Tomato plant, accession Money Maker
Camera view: vertical (180 deg); turntable rotation: 90 degrees
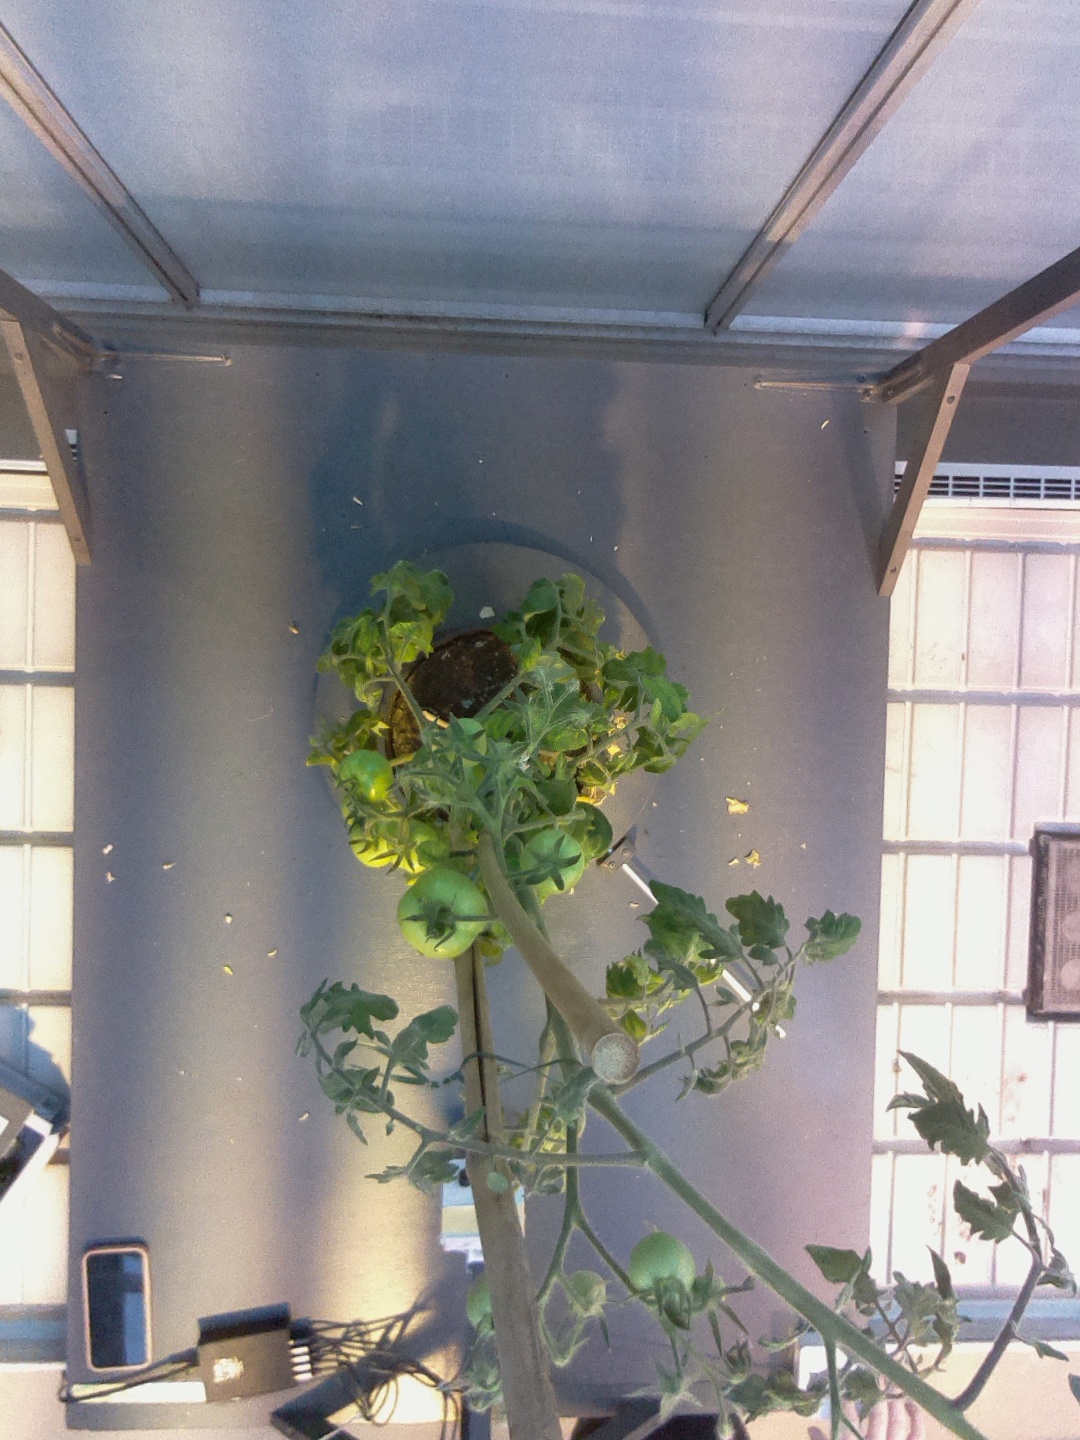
BBCH growth stage 74: 40%-50% of final fruit size